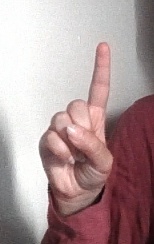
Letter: bb